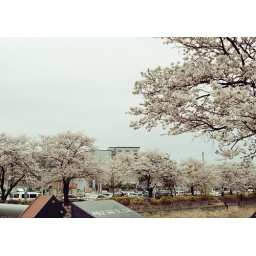
Cherry trees along the river on a grey day in Gumi